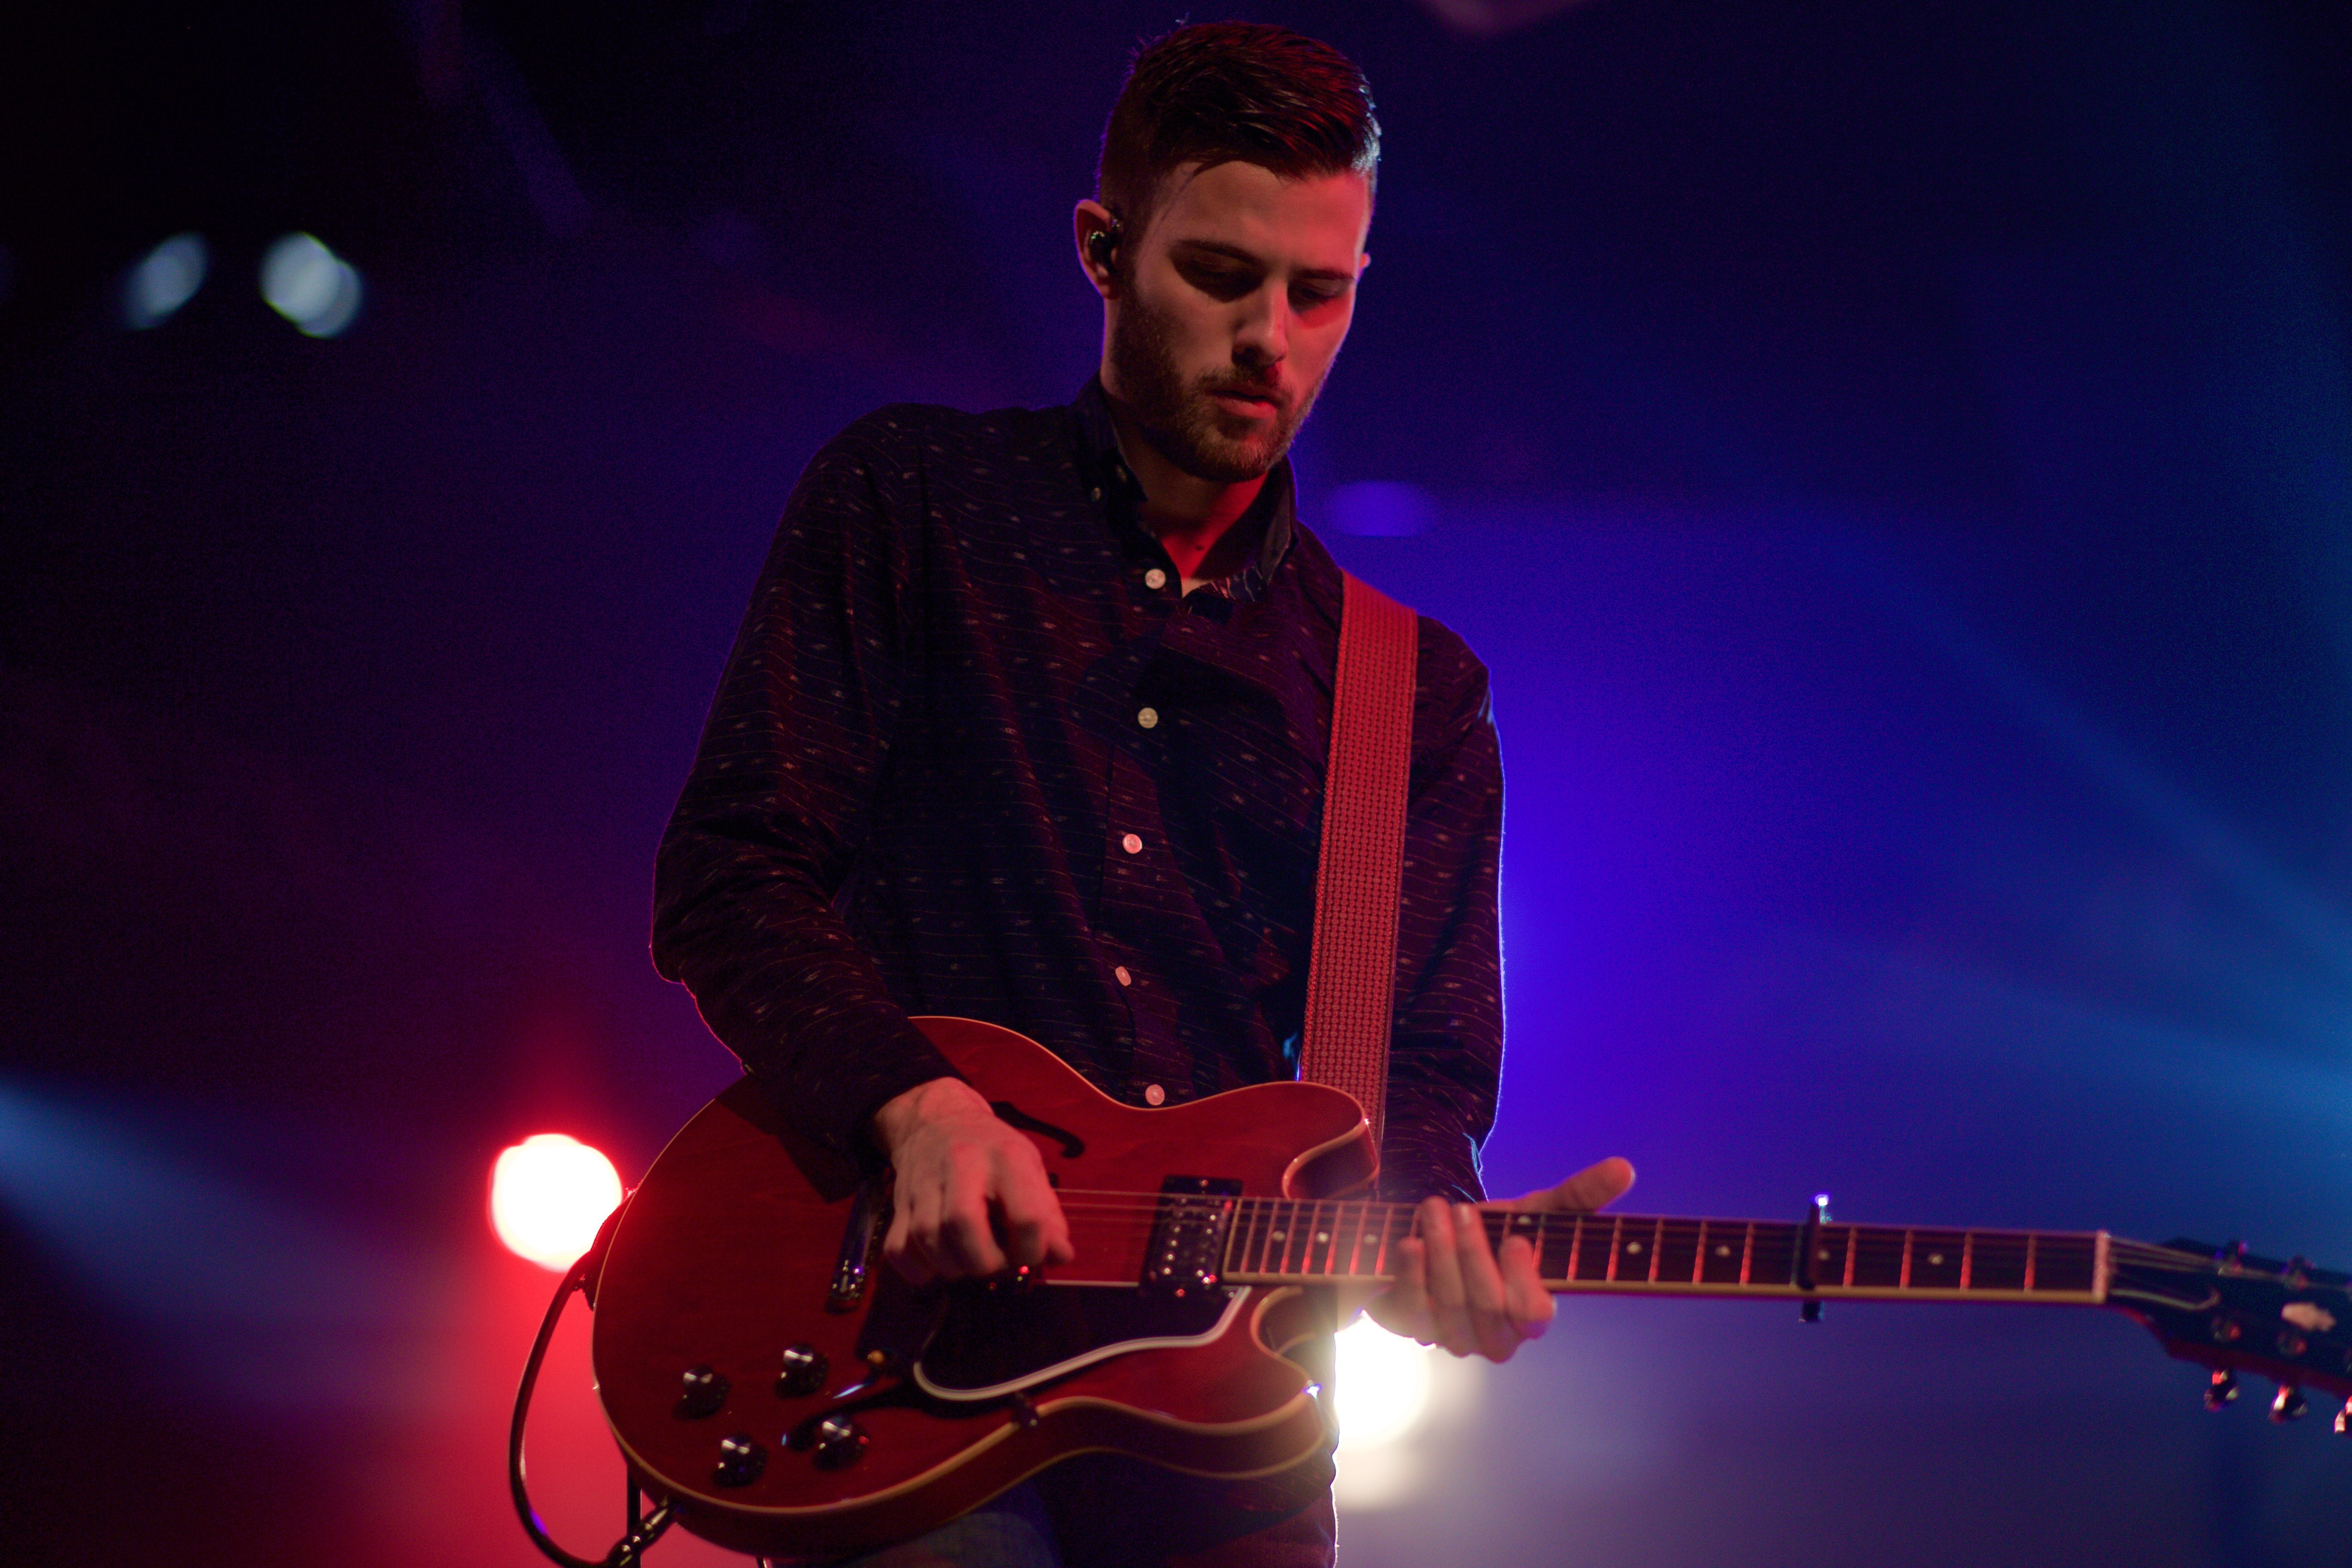
man, music, play, guitar, concert, instrument, playing, performer, musician, guitar player, electric guitar, stage, performance, bassist, singing, guitarist, electric, entertainment, performing arts, musical instruments, singer songwriter, rock concert, musical theatre